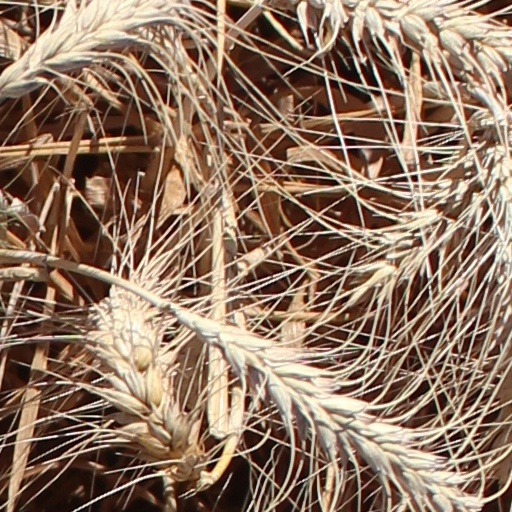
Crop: wheat